Witch hunts in Papua New Guinea

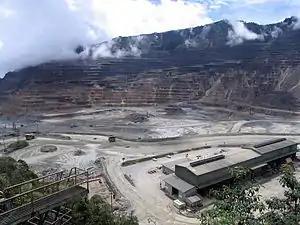
A mine in Papua New Guinea

Some argue that the recent rise in witch-hunting cases has come about as a result of economic jealousy caused by Papua New Guinea's recent mining boom, which has significantly widened the gap between the wealthy and poor. This economic divide has bred resentment amongst the less well-off, leading to sorcery-related attacks being carried out on wealthier neighbours and relatives as an excuse to grab their land and property and to stop them from continuing their own development.